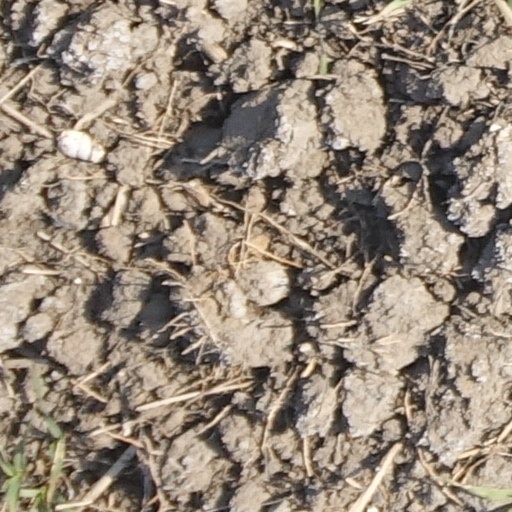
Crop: wheat